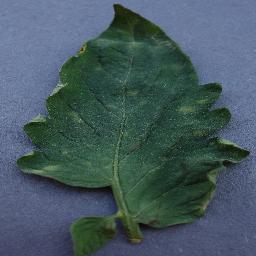
Label: Tomato___Leaf_Mold